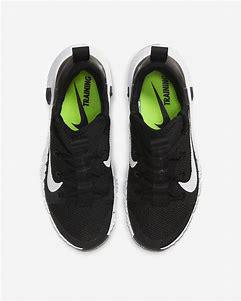
Brand: Nike
Model: Free Metcon 3